Henna

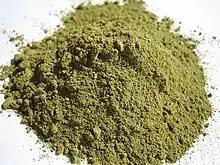
Henna powder

Whole, unbroken henna leaves will not stain the skin because the active chemical agent, lawsone, is bound within the plant. However, dried henna leaves will stain the skin if they are mashed into a paste. The lawsone will gradually migrate from the henna paste into the outer layer of the skin and bind to the proteins in it, creating a stain.